Altai Nature Reserve

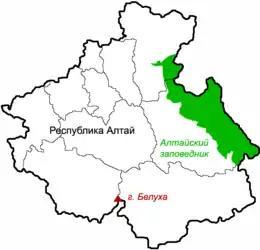
Location of Altai Zapovednik (in green) in the northeast of the Altai Republic

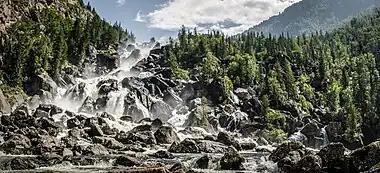
Great Falls of the Chuchinsky River, one of the six areas of the Altai Reserve open to tourists

Altai is located in the "Sayan montane conifer forests" ecoregion. This ecoregion is characterized by mountains dissected by river valleys, high levels of precipitation, and high biodiversity. Flora is generally dependent on the elevation and terrain, with forest having three main subzones based on altitude: light needle-leaf sparse taiga, dark needle-leaf taiga, and dark taiga. The Altai reserve has been for the most part undisturbed by human activity, and is one of the few remaining pristine areas of this ecoregion. It covers 9.4% of the entire Republic of Altai, and there are no roads in the reserve.